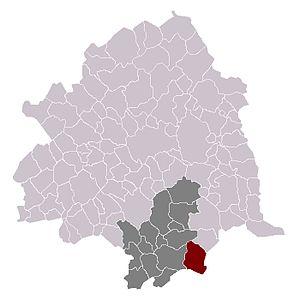
Bersée dans son canton et son arrondissement
Bersée est une commune française située dans le département du nord, en région de haut de France